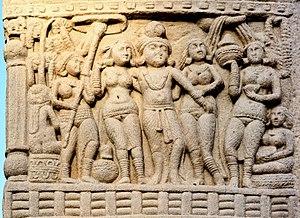
Le Stupa Nᵒ 2 à Sanchi, également appelé Sanchi II, est l'un des plus anciens stupas bouddhistes en Inde, et forme une partie du complexe Bouddhiste de Sanchi. Il est d'un intérêt particulier puisque c'est le premier cas connu d'importants reliefs décoratifs en Inde, probablement antérieur aux reliefs du Temple de la Mahabodhi à Bodhgaya, ou aux reliefs de Bharhut. Ce stupa présente ce qui a été appelé « les plus vieilles décorations de stupa en existence. » Le Stupa numéro II de Sanchi est ainsi considéré comme le berceau des illustrations de Jataka.